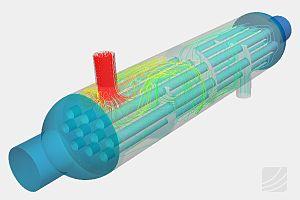
SimScale est une plateforme d'ingénierie assistée par ordinateur basée sur le cloud. SimScale a été développé par SimScale GmbH, et permet des simulations structurelles, fluides, particulaires, on cloud sans besoin d’un outil informatique performant. Le backend de la plateforme utilise des codes open source :